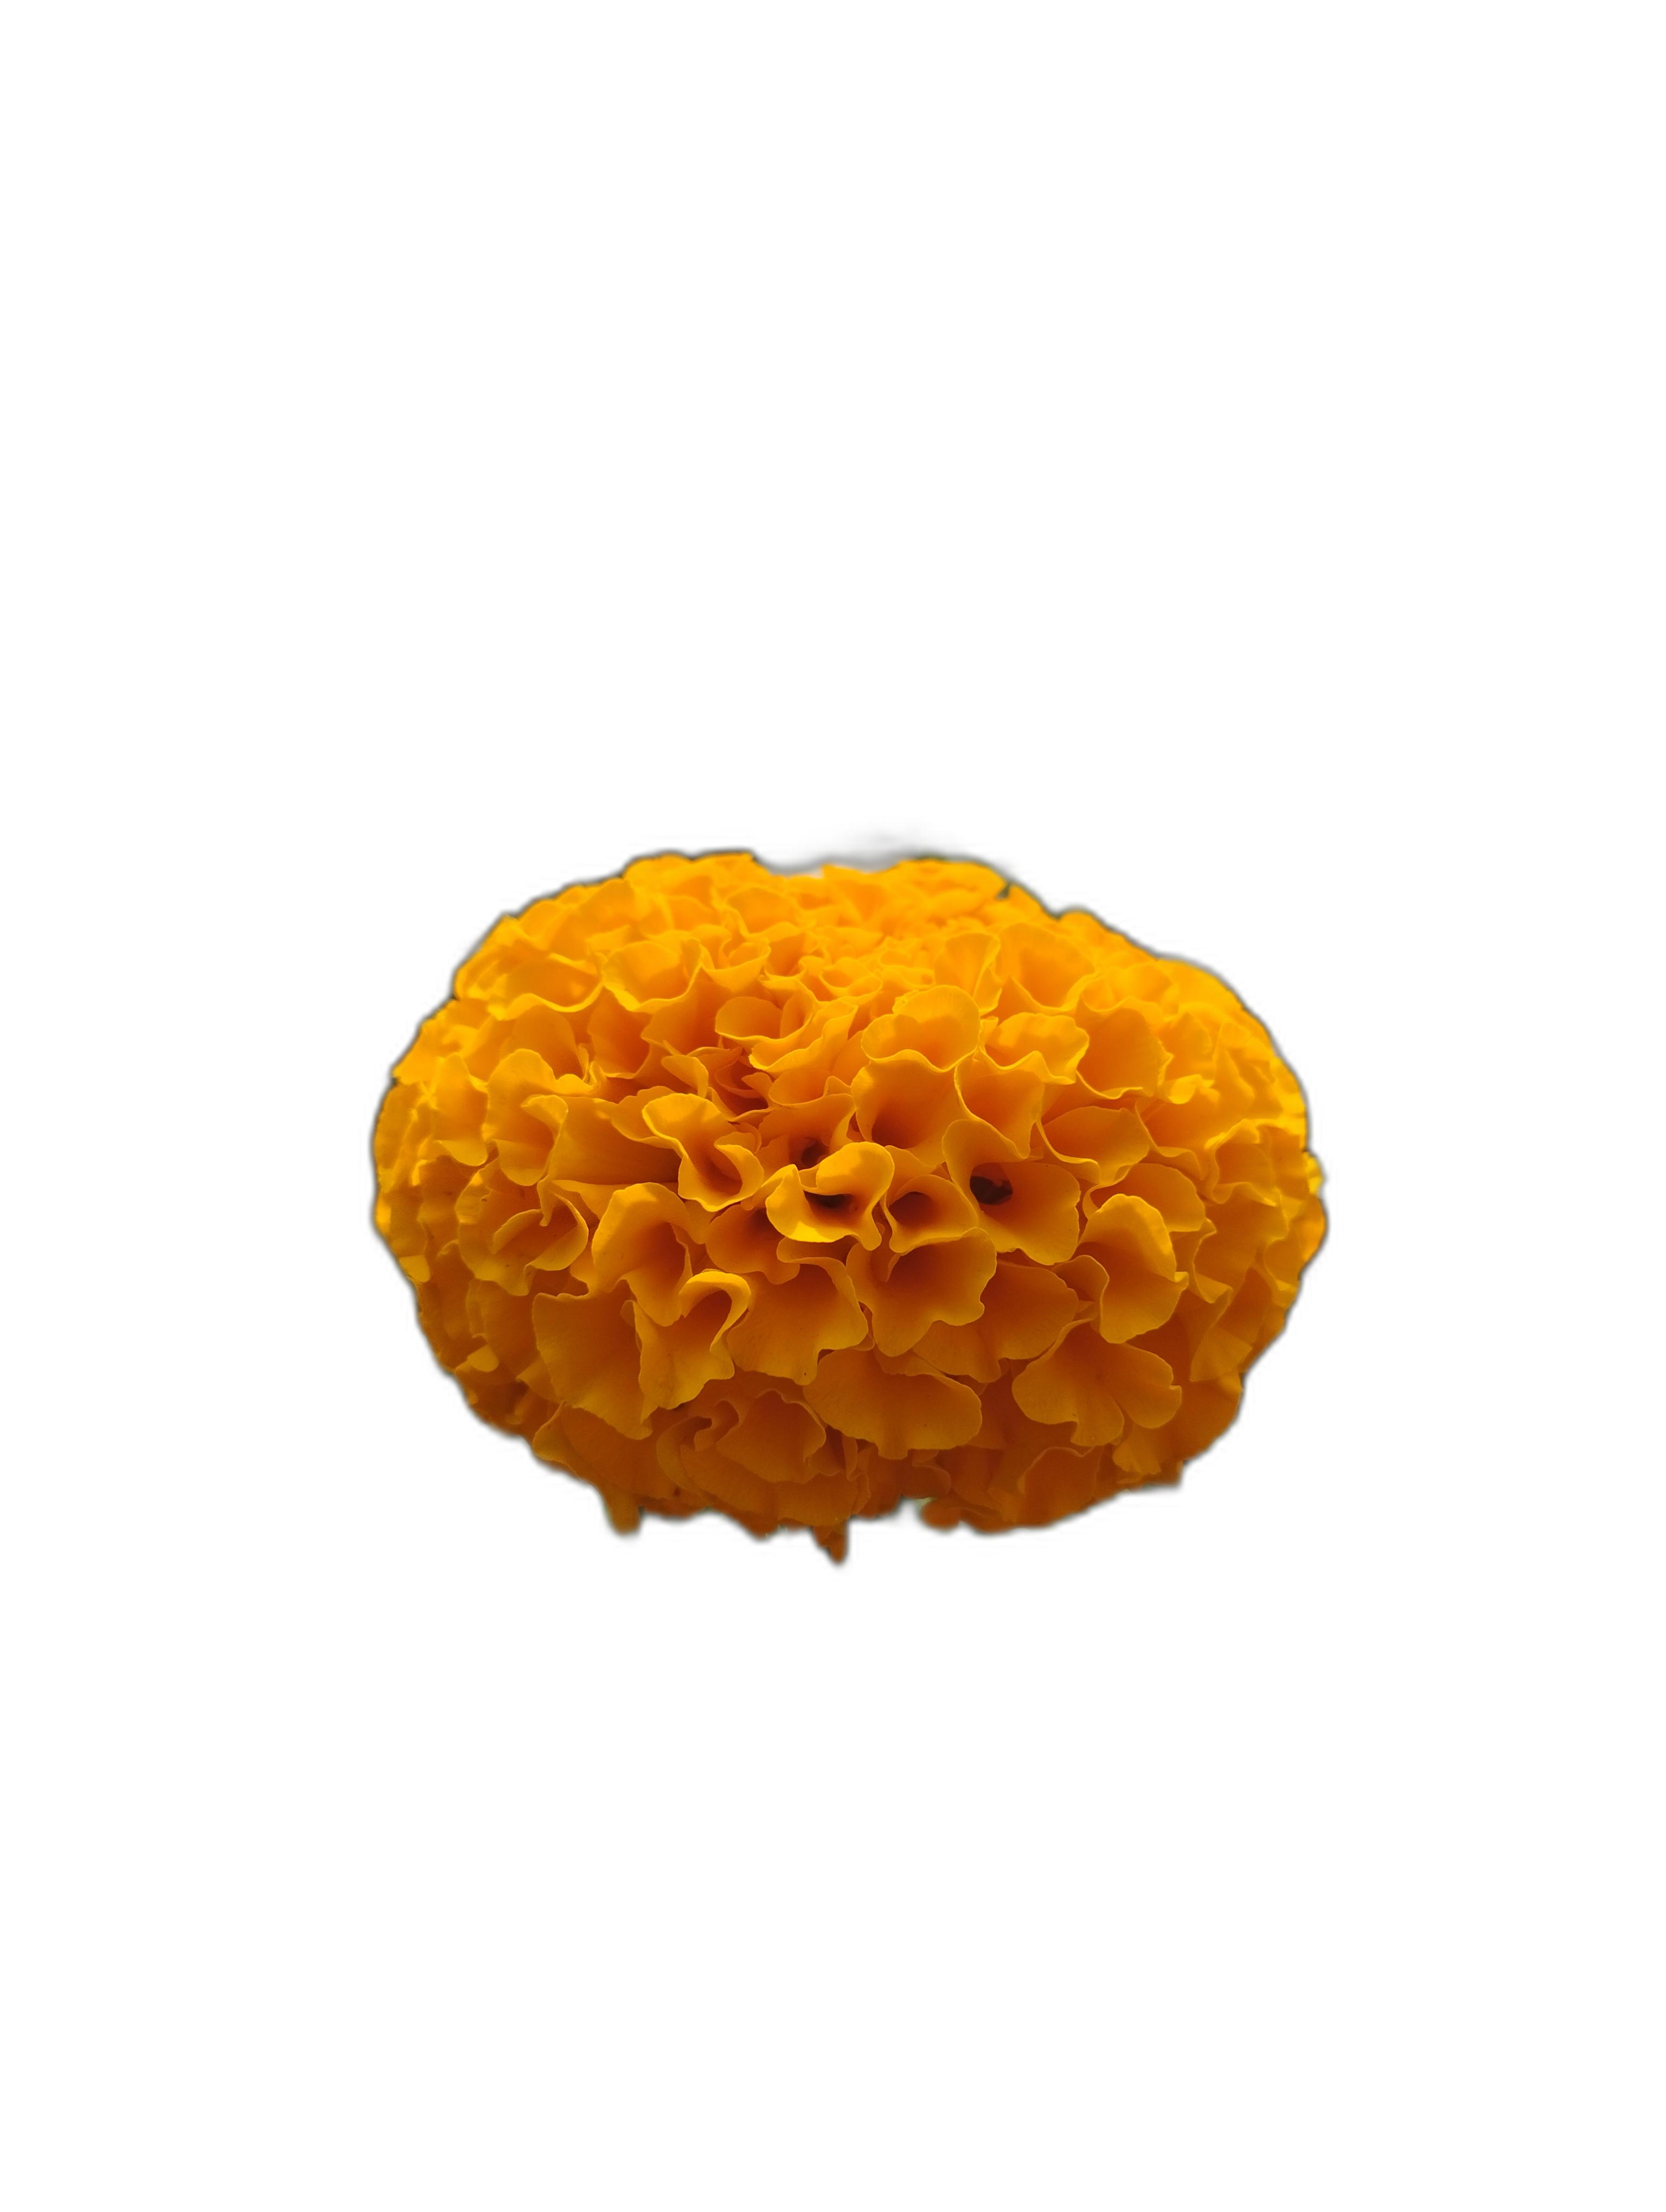
Label: Marigold